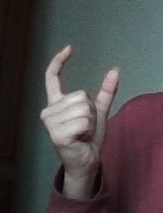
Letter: nun